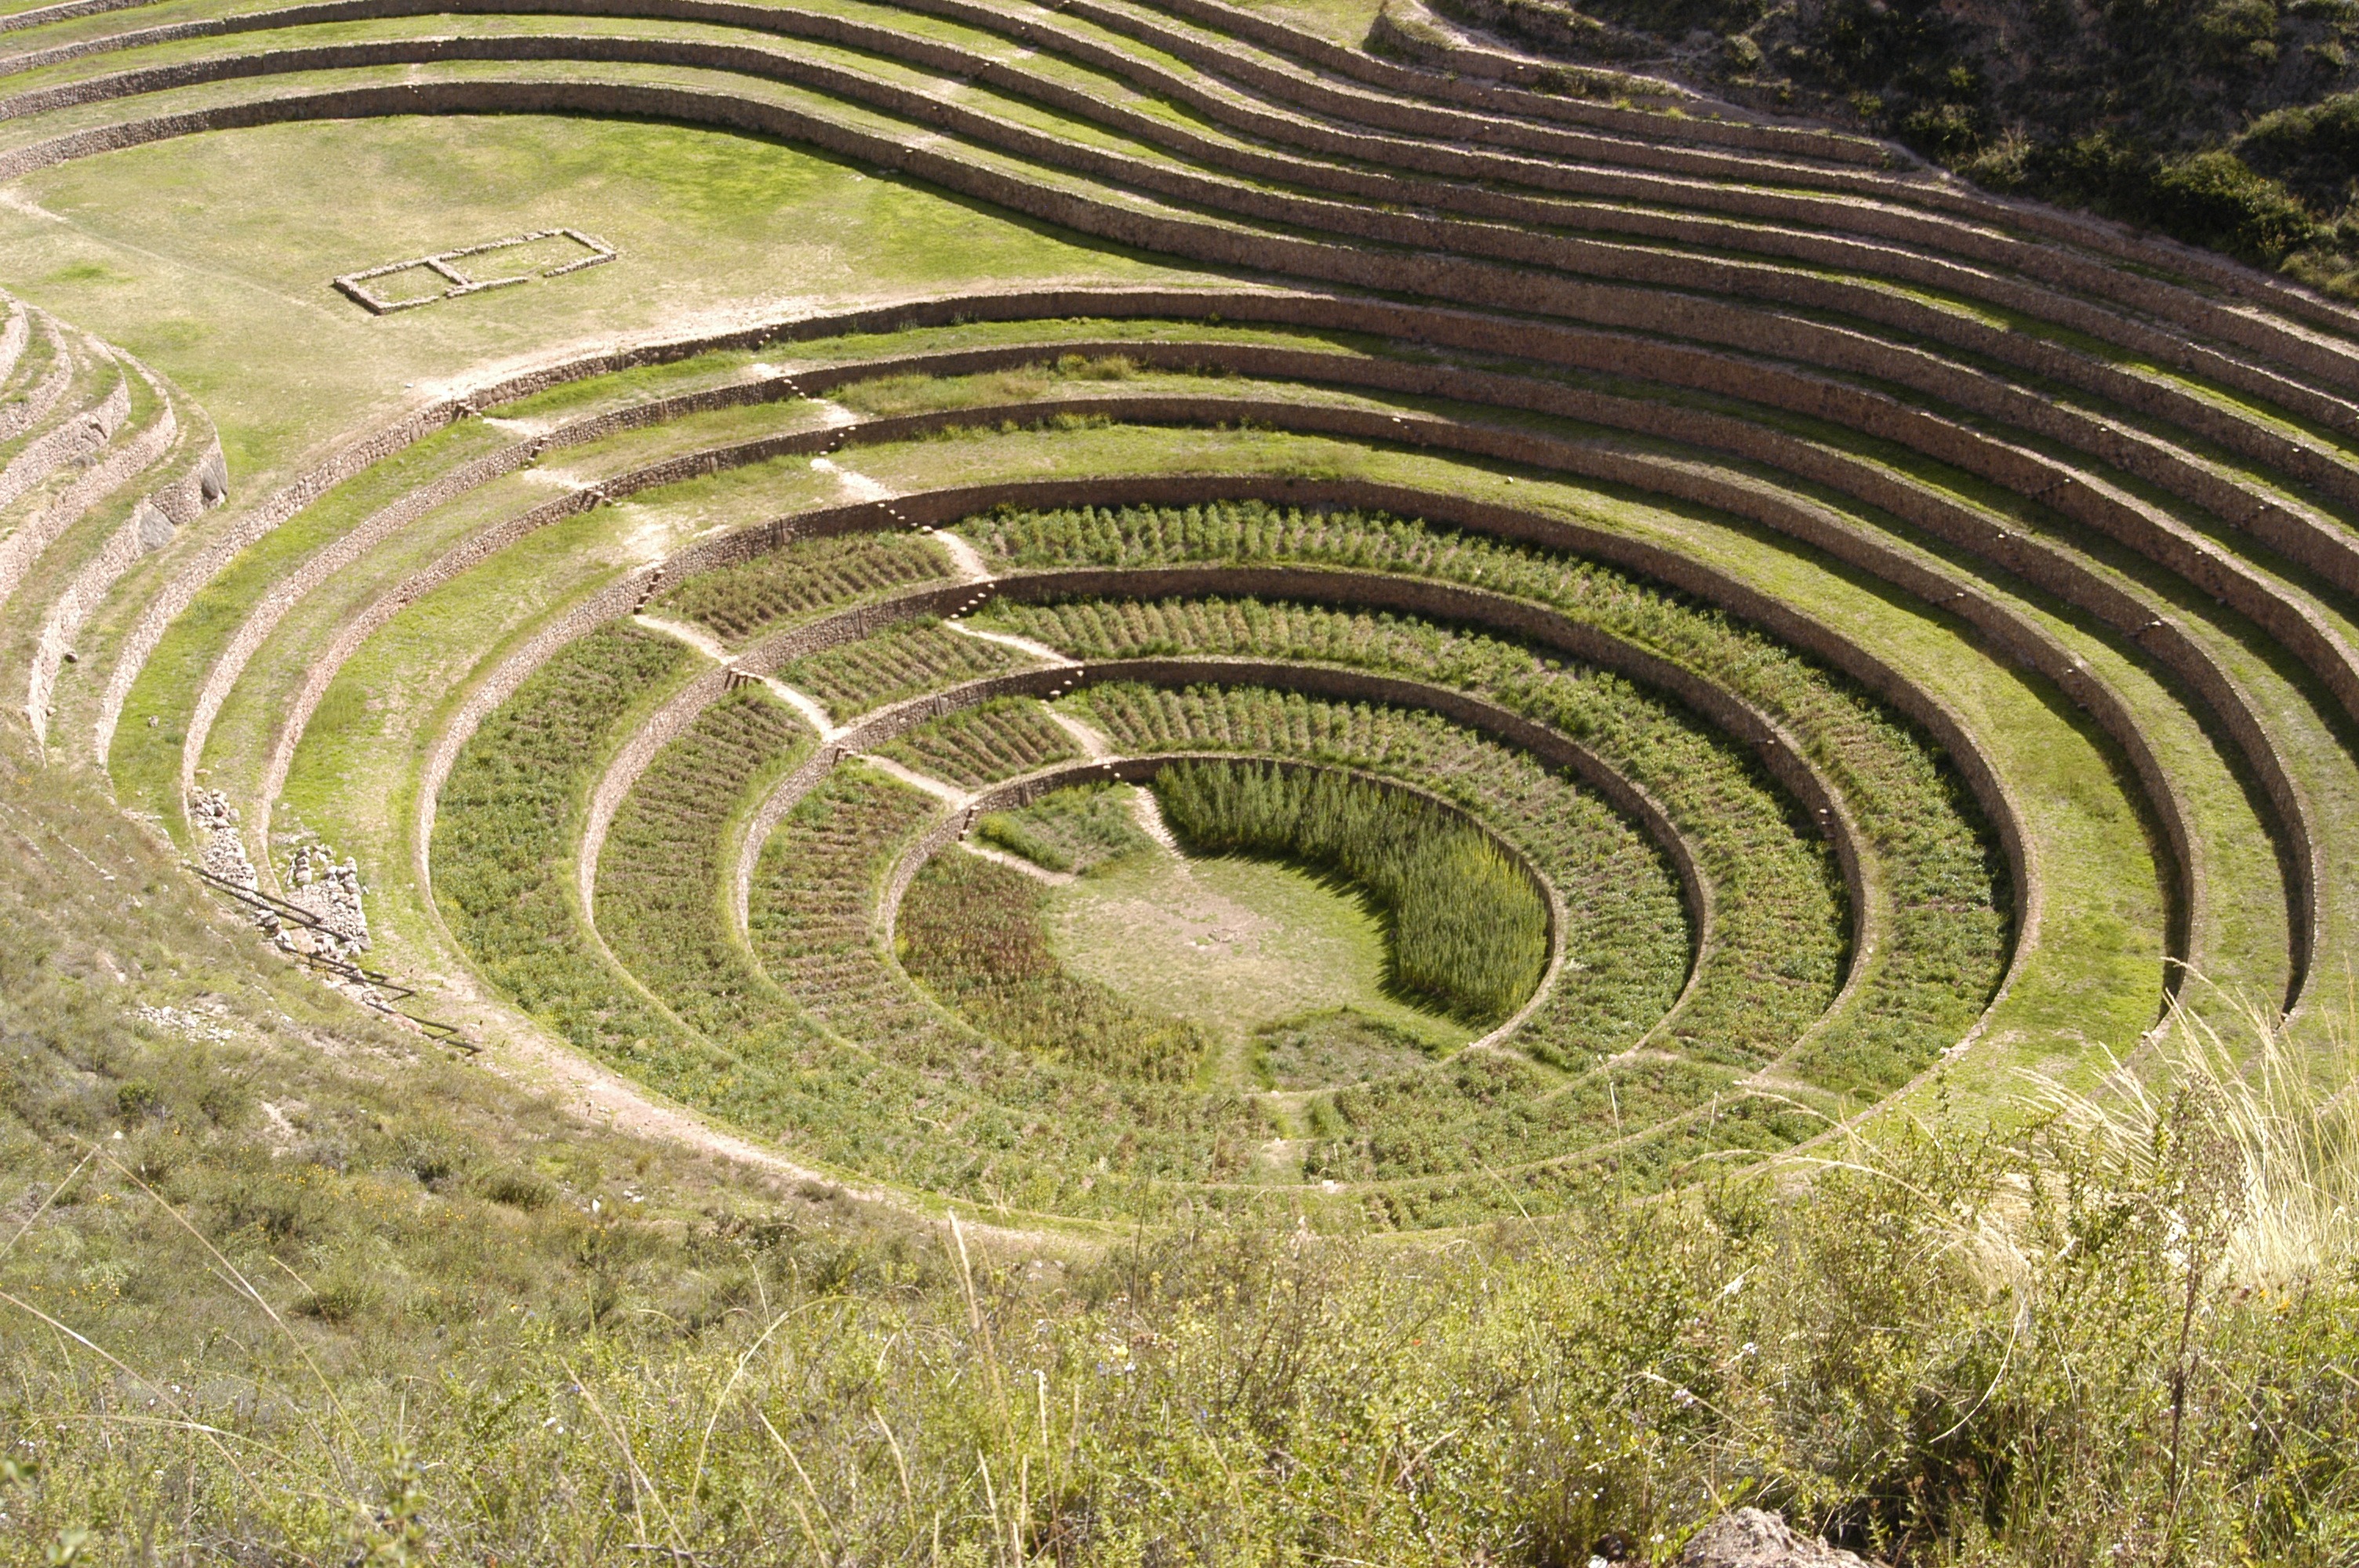
landscape, nature, grass, outdoor, wilderness, structure, field, land, wild, environment, tranquil, scenic, natural, scenery, soil, agriculture, peru, terrace, inca, amphitheatre, labyrinth, moray, paddy field, aerial photography, grass family, outdoor structure